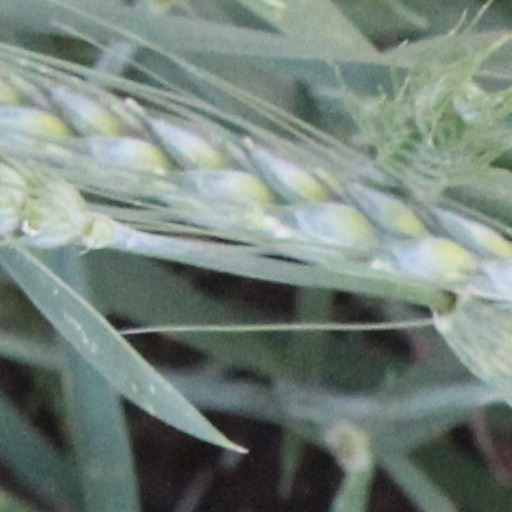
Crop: wheat